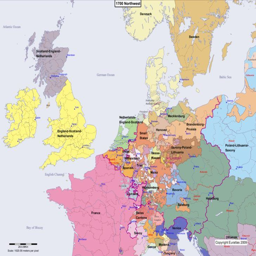
website allows you to select a century and then shows the corresponding map